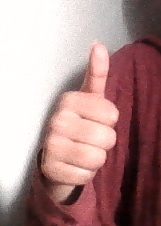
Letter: aleff